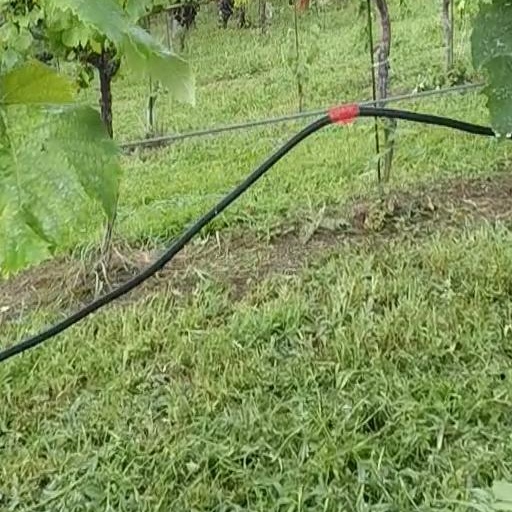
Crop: grape